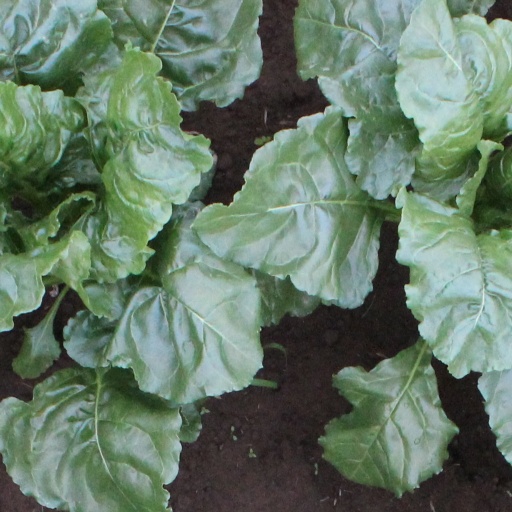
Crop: sugar beet